Goldberg Variations

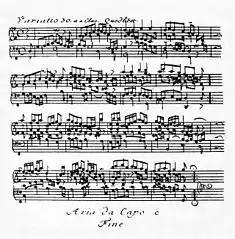
The Quodlibet as it appears in the first edition

The final variation is titled after the "quodlibet" tradition, in which multiple popular songs are played at once or in succession. According to Forkel, the many musicians of the Bach family practiced this tradition at gatherings: